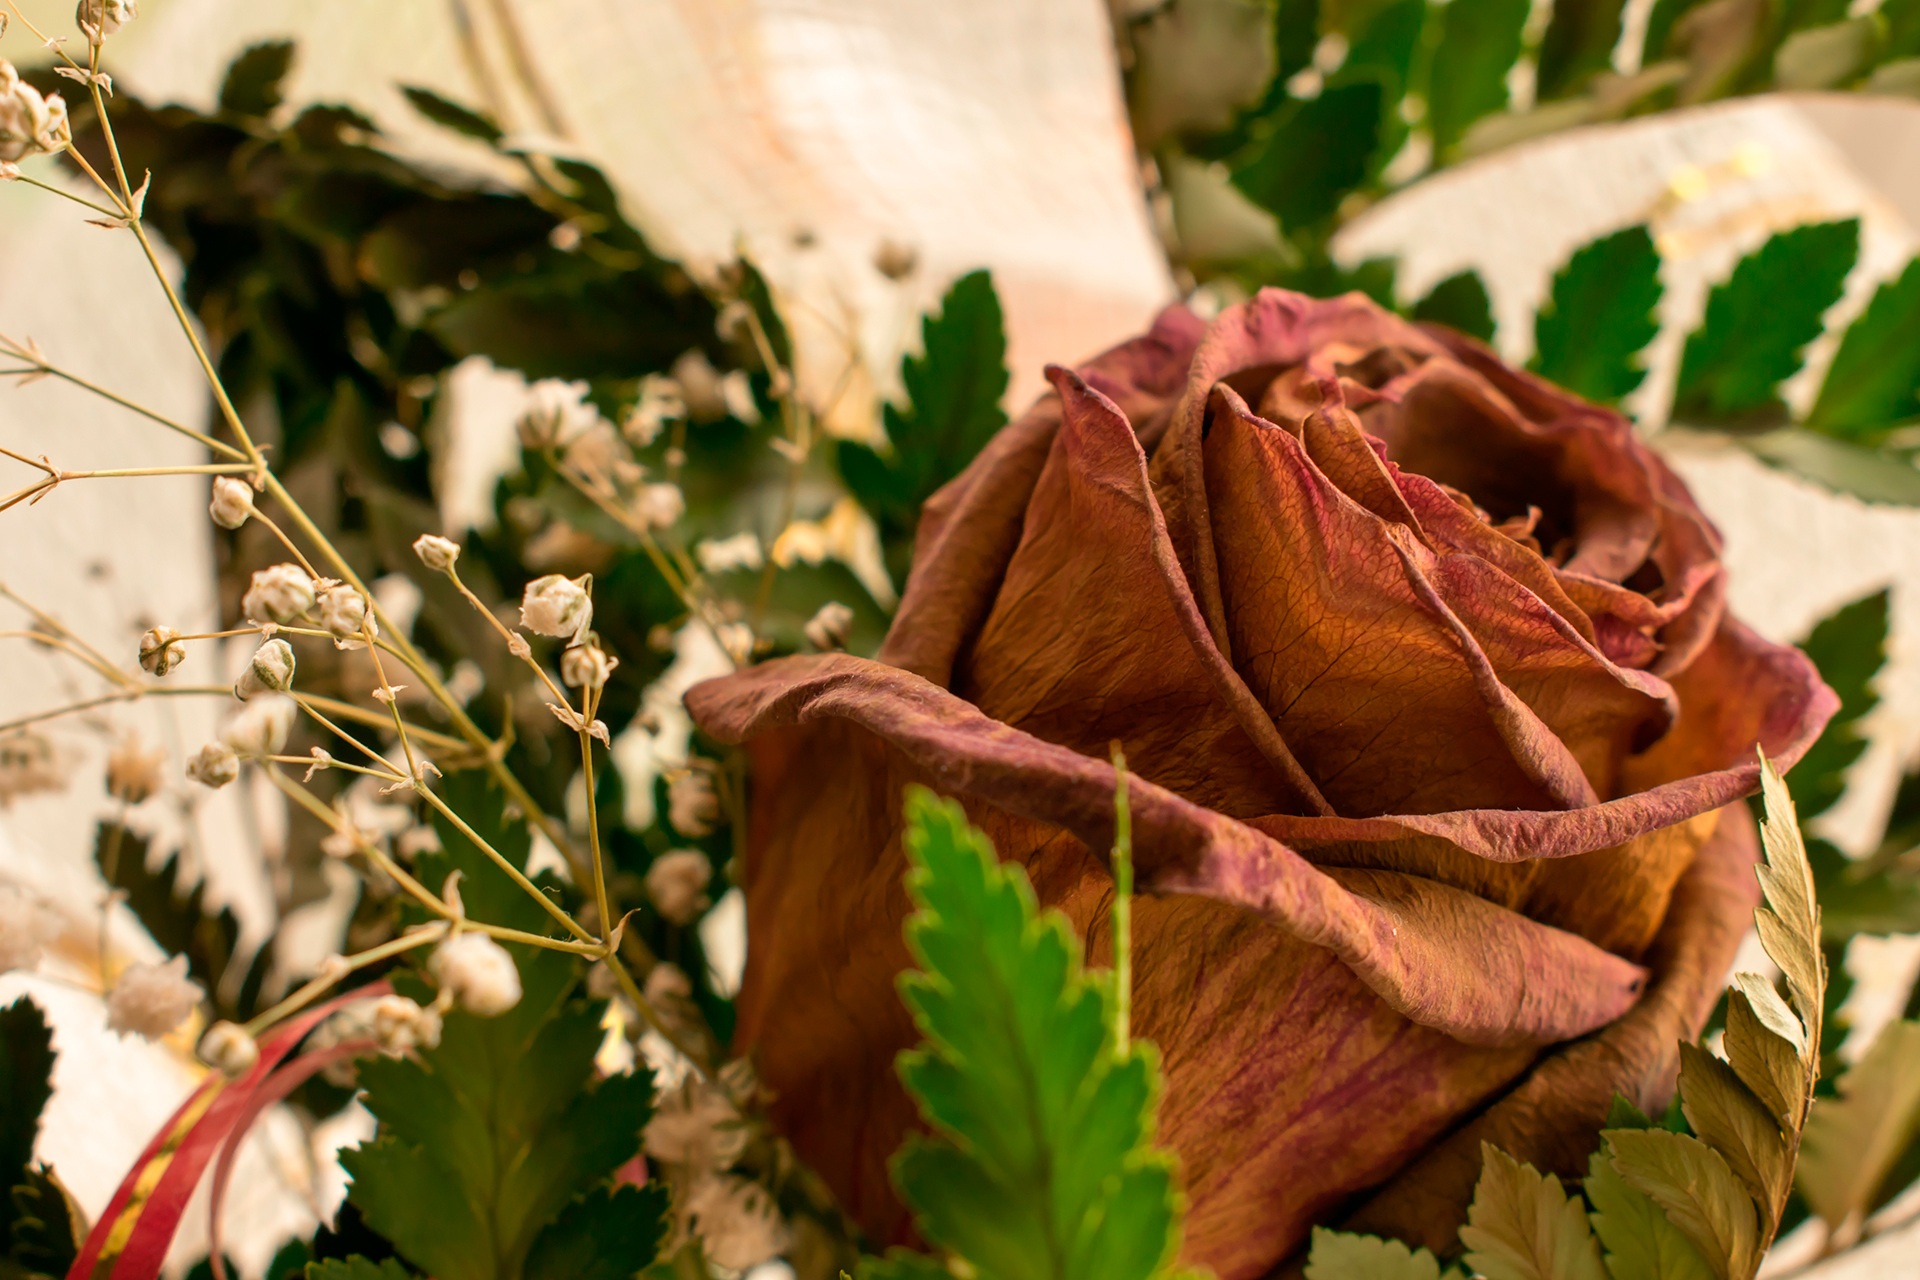
branch, plant, leaf, flower, petal, rose, spring, red, autumn, botany, closeup, flora, season, close up, red flower, petals, beautiful, floristry, macro photography, flowering plant, floral design, land plant, flower arranging, wilted rose